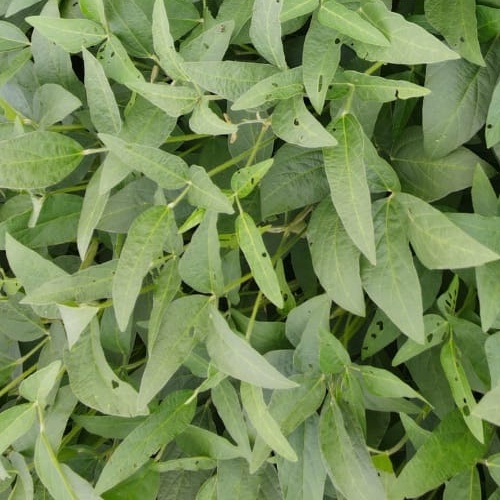
Label: Diabrotica_speciosa